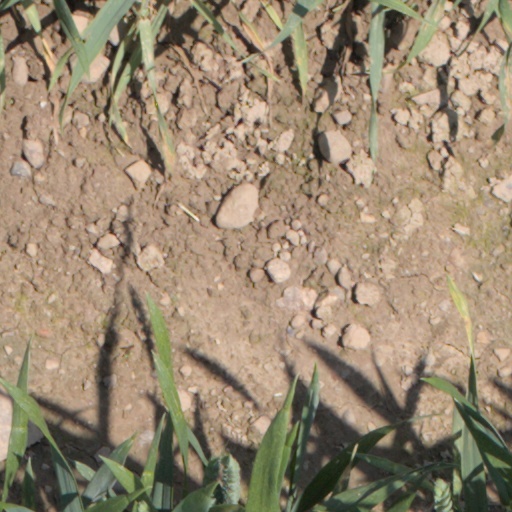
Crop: wheat